List of birds of North Carolina

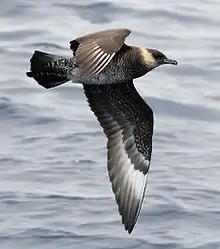
Pomarine jaeger

Order: CharadriiformesFamily: Stercorariidae